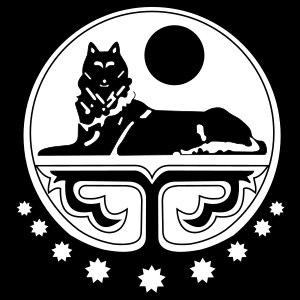
Cet article fait état de l’histoire de la Tchétchénie, aujourd'hui officiellement république de la fédération de Russie.